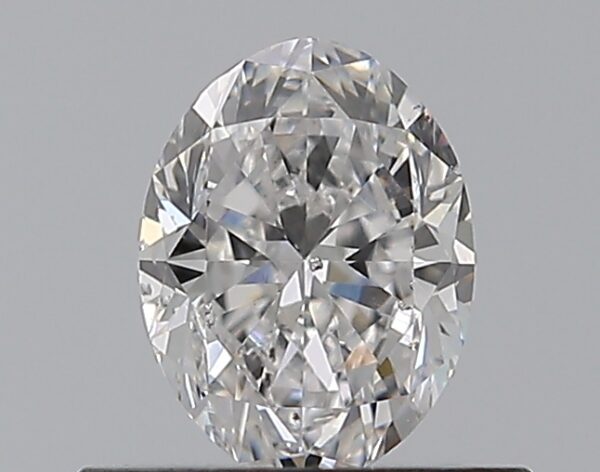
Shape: oval
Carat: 0.5
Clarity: SI1
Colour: E
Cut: VG
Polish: EX
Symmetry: VG
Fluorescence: F
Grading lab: GIA
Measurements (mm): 5.86 x 4.4 x 2.89